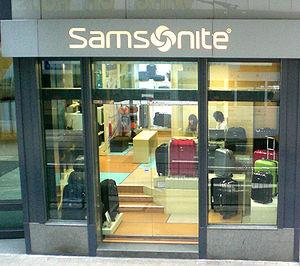
Samsonite est une marque créée en 1910 quand Jess Shwayder fonda une fabrique de valises à Denver, Colorado, aux États-Unis. Le nom de la marque s'inspire du personnage biblique Samson. Elle est le numéro 1 mondial des bagages et réalise en France en 2009 un chiffre d'affaires de 40 millions d'euros contre 30 millions d'euros pour son concurrent direct Delsey.